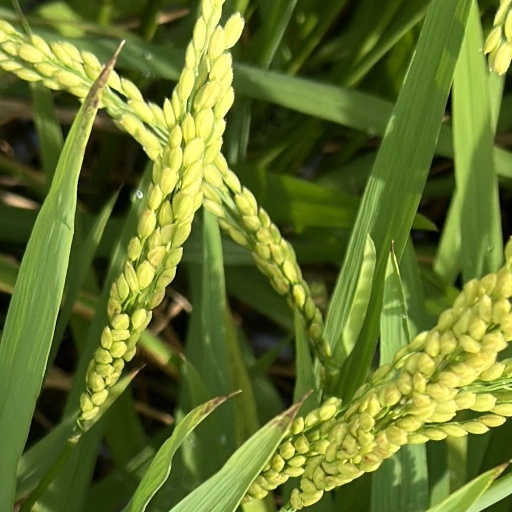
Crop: rice